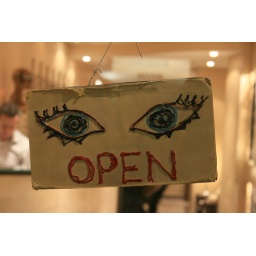
Front window showing open sign of an opticians in Soho, London. 26 January 2010